West Kent Light Infantry

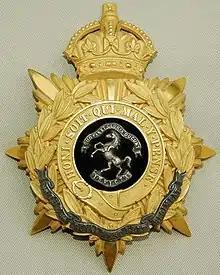
Officer's helmet Plate of the Queen's Own (Royal West Kent Regiment), 1902–1914.

From June to November 1779 the regiment was encamped with other militia regiments at Warley Camp in Essex. It was then split up and billeted in various parts of Hertfordshire and north-west Essex for the winter. At the end of May 1780 the West Kent Militia was ordered to Hilsea Barracks in Portsmouth, but on 6 June was diverted from its billeting area to Tottenham and Highgate, north of London, to assist in quelling the Gordon Riots in the city. The regiment reached Hilsea on 21 July and remained there until the autumn when it moved to Winchester. In October 1781 it was moved from Winchester to billets in south Berkshire. From July to November it was camped near Harwich in Essex, and then returned to Maidstone.